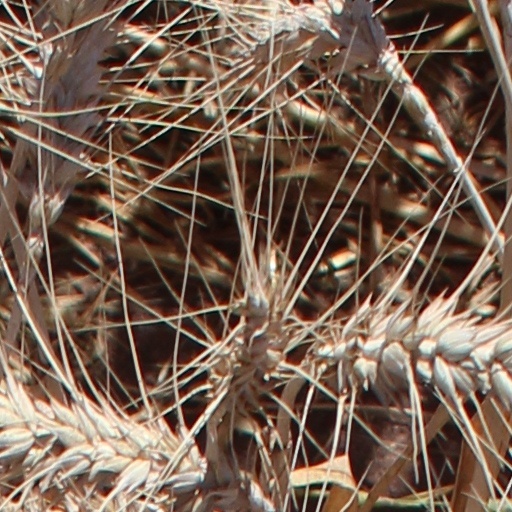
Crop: wheat